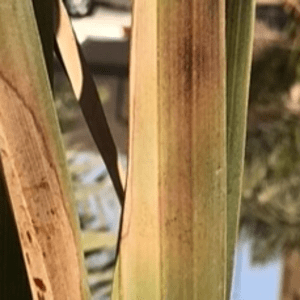
Label: Magnesium Deficiency